Obey the Time

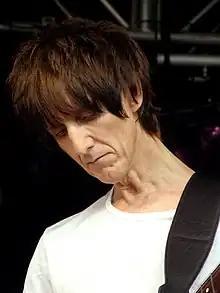
Vini Reilly ("pictured in 2007") was inspired by acid house on "Obey the Time".

For "Obey the Time", Reilly aimed to combine acid house music with his trademark guitar approach. While drawing influence from contemporary dance music styles, in particular the aforementioned late 1980s popularity of acid house in his native Manchester, he also drew inspiration from "dubby world music" and "chilled-out electronica" styles. Characterised by its usage of drum machine, unobtrusive piano and gently reverberated guitars, the album is defined by how its synthesises contemporary styles that "create something distinctly different," according to Ned Raggett of AllMusic. It is more aggressive than previous Reilly albums, with its reliance on constant beats accompanied by "sprinkled" guitar and piano. Writer Martin C. Strong felt the tracks were styled after New Order and exuded a cold feel. One biography felt the album's delve into house music was representative of the musical experimentation that defines the Durutti Column's material.